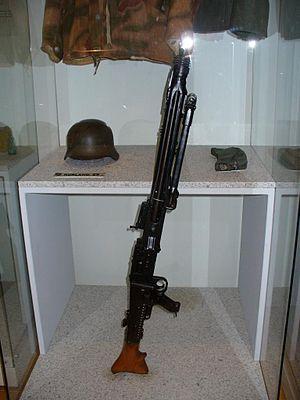
La Maschinengewehr 42 allemande, plus connue sous son code de nomenclature « MG42 », est considérée comme l'une des meilleures mitrailleuses de la Seconde Guerre mondiale. Les premières armes arrivent dans les unités au cours de l'année 1942. Elle est largement utilisée par l'infanterie de la Wehrmacht pendant la deuxième moitié de la Seconde Guerre mondiale et ses dérivés modernes comme la « MG3 », la « M53 » ou la « MG42/59 », chambrés en 7,62 OTAN, sont encore en service dans de nombreux pays.